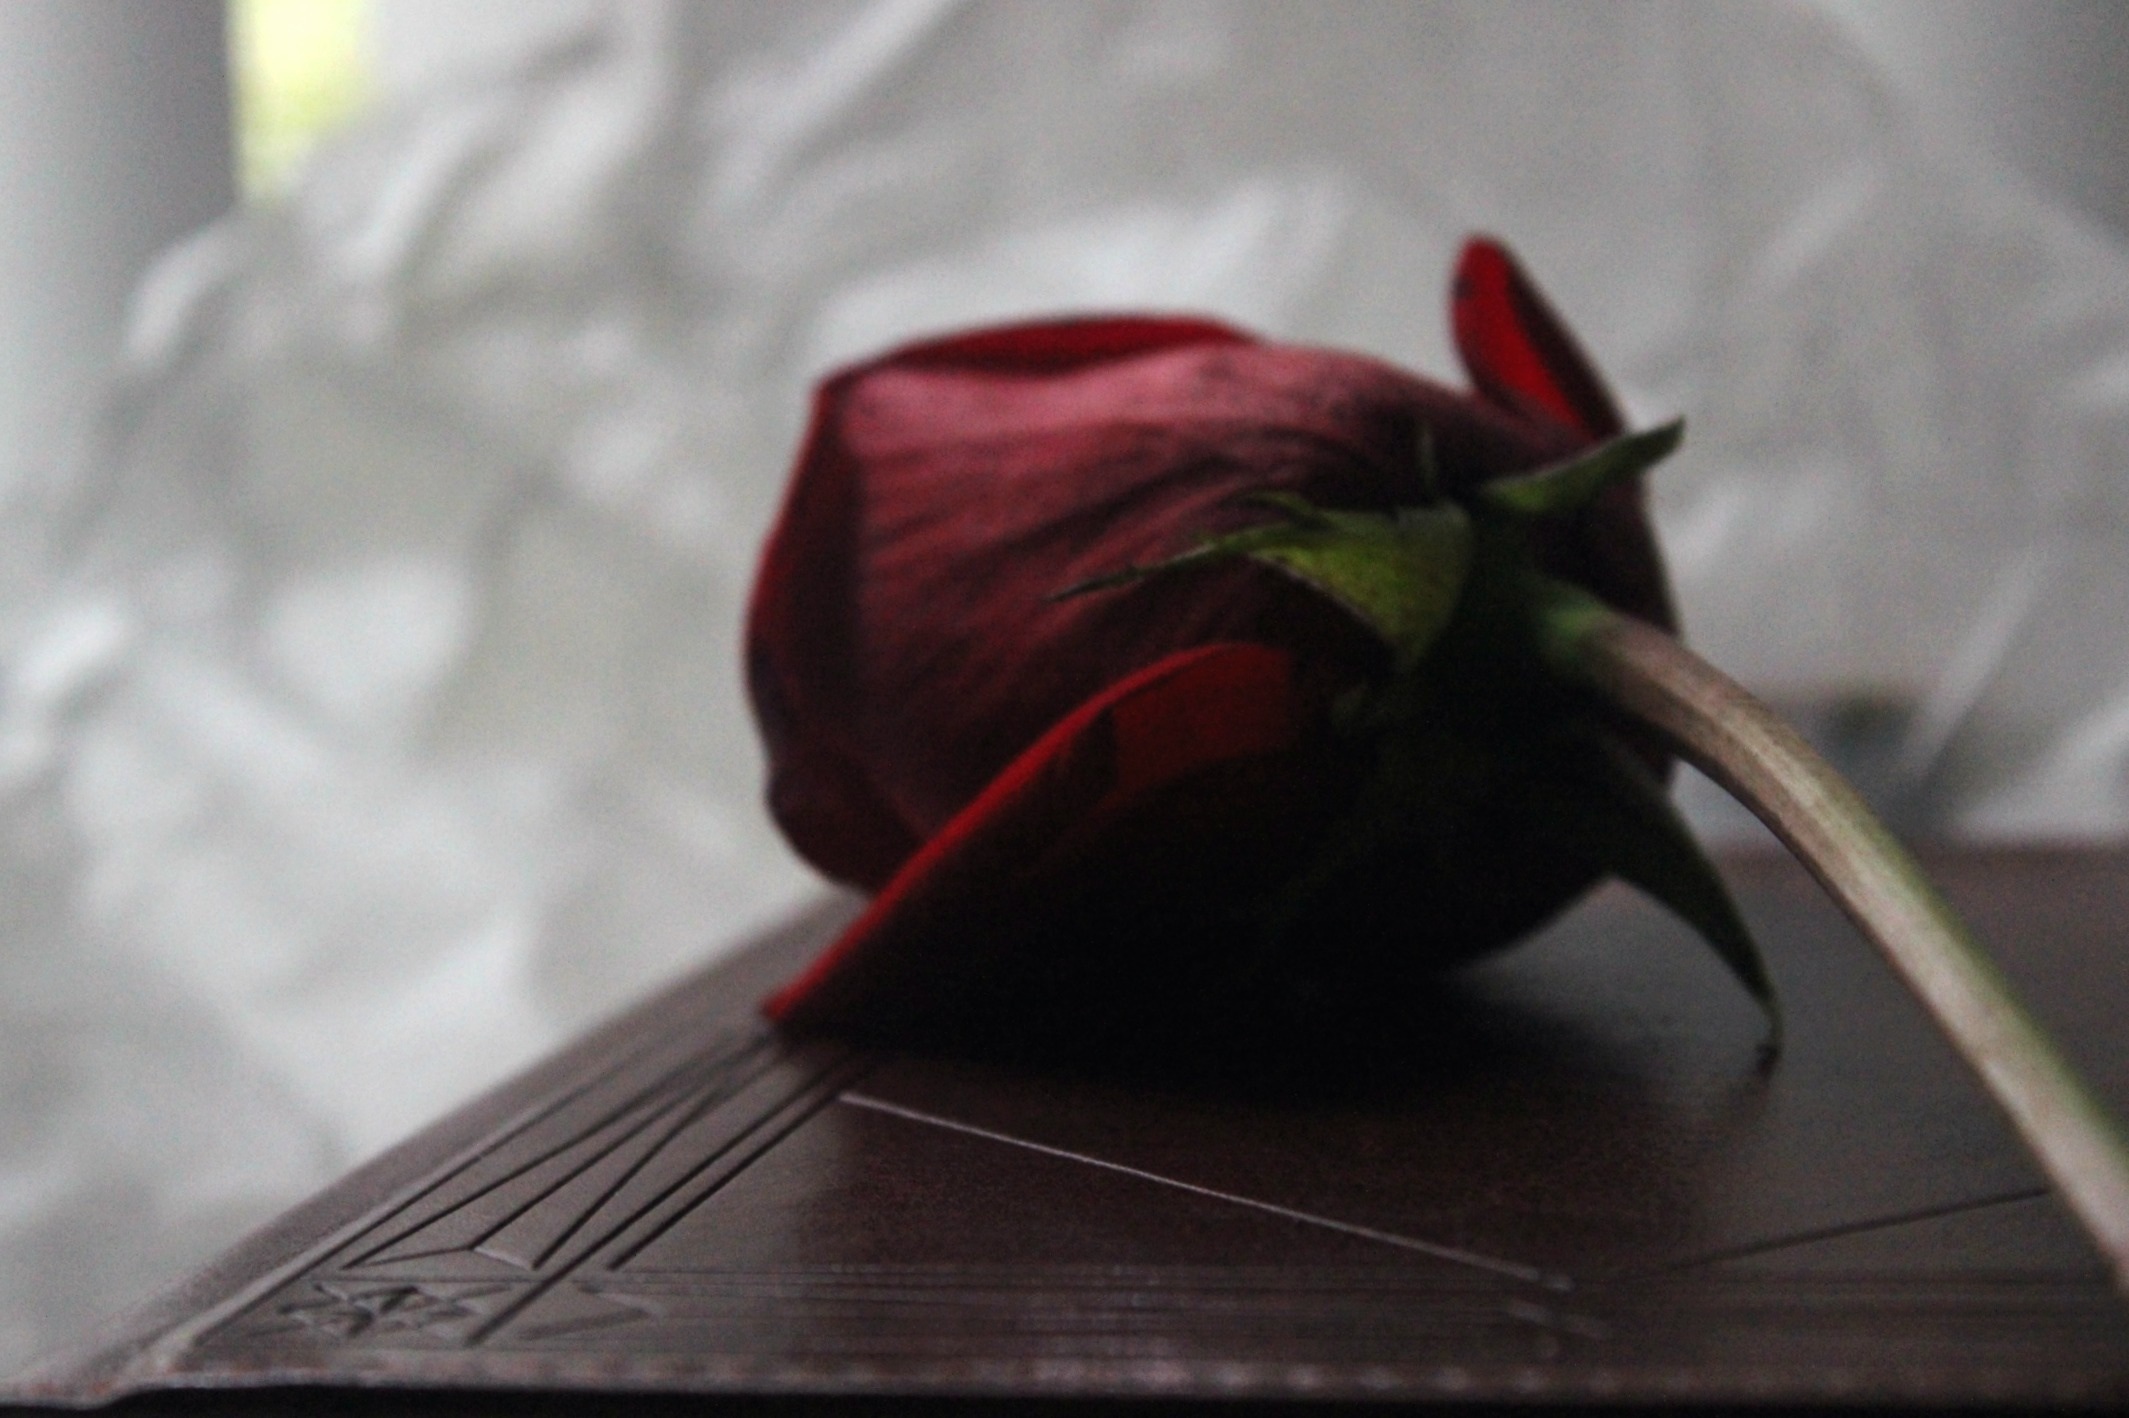
plant, leaf, flower, petal, red, close up, macro photography, flowering plant